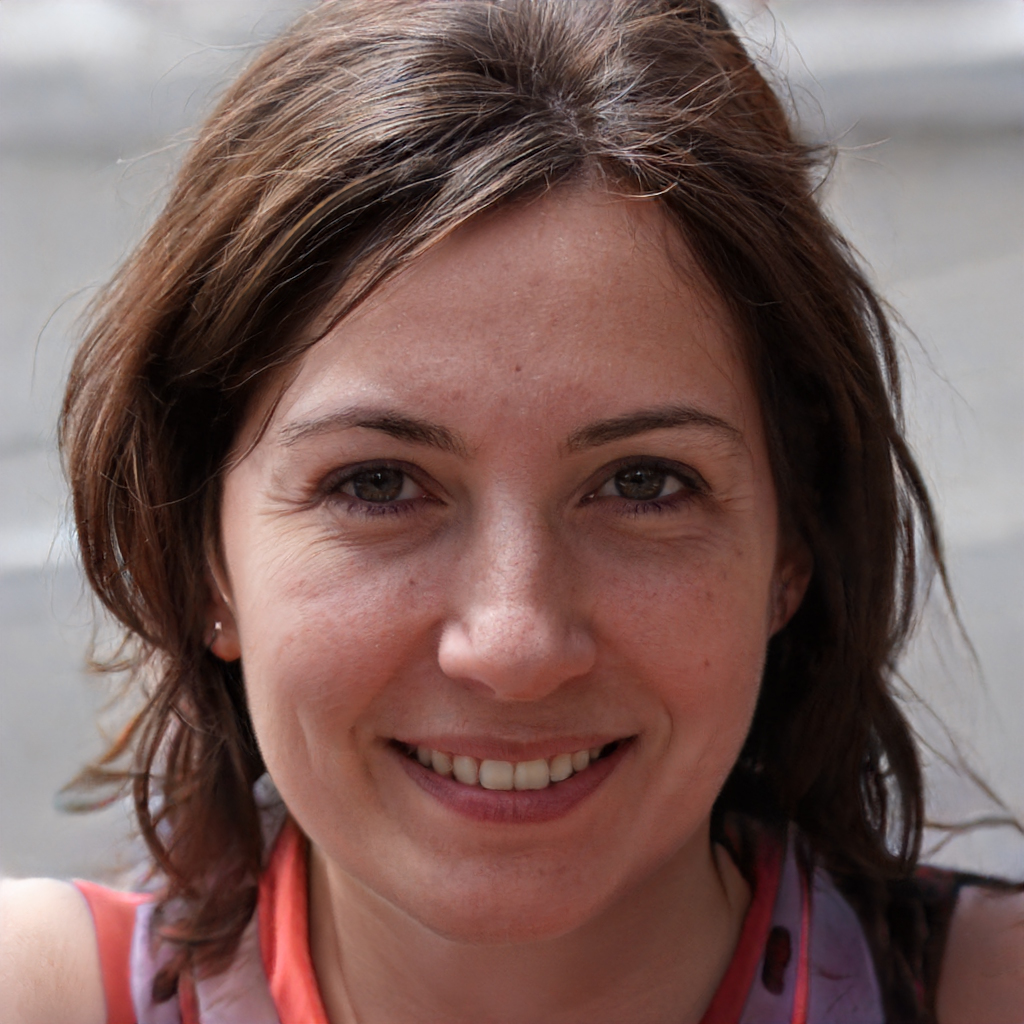
Label: Colored